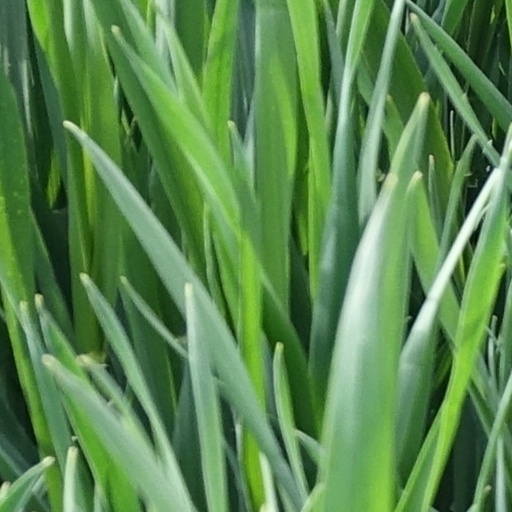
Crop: wheat